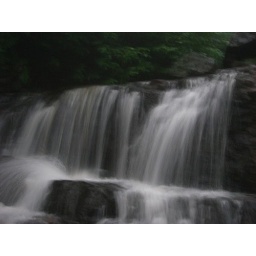
water fall at malshej ghat, near mumbai, sahaydri hill rangesshot during monsoon